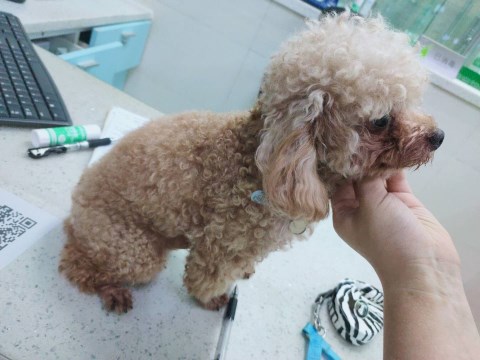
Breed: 2925-n000114-toy_poodle